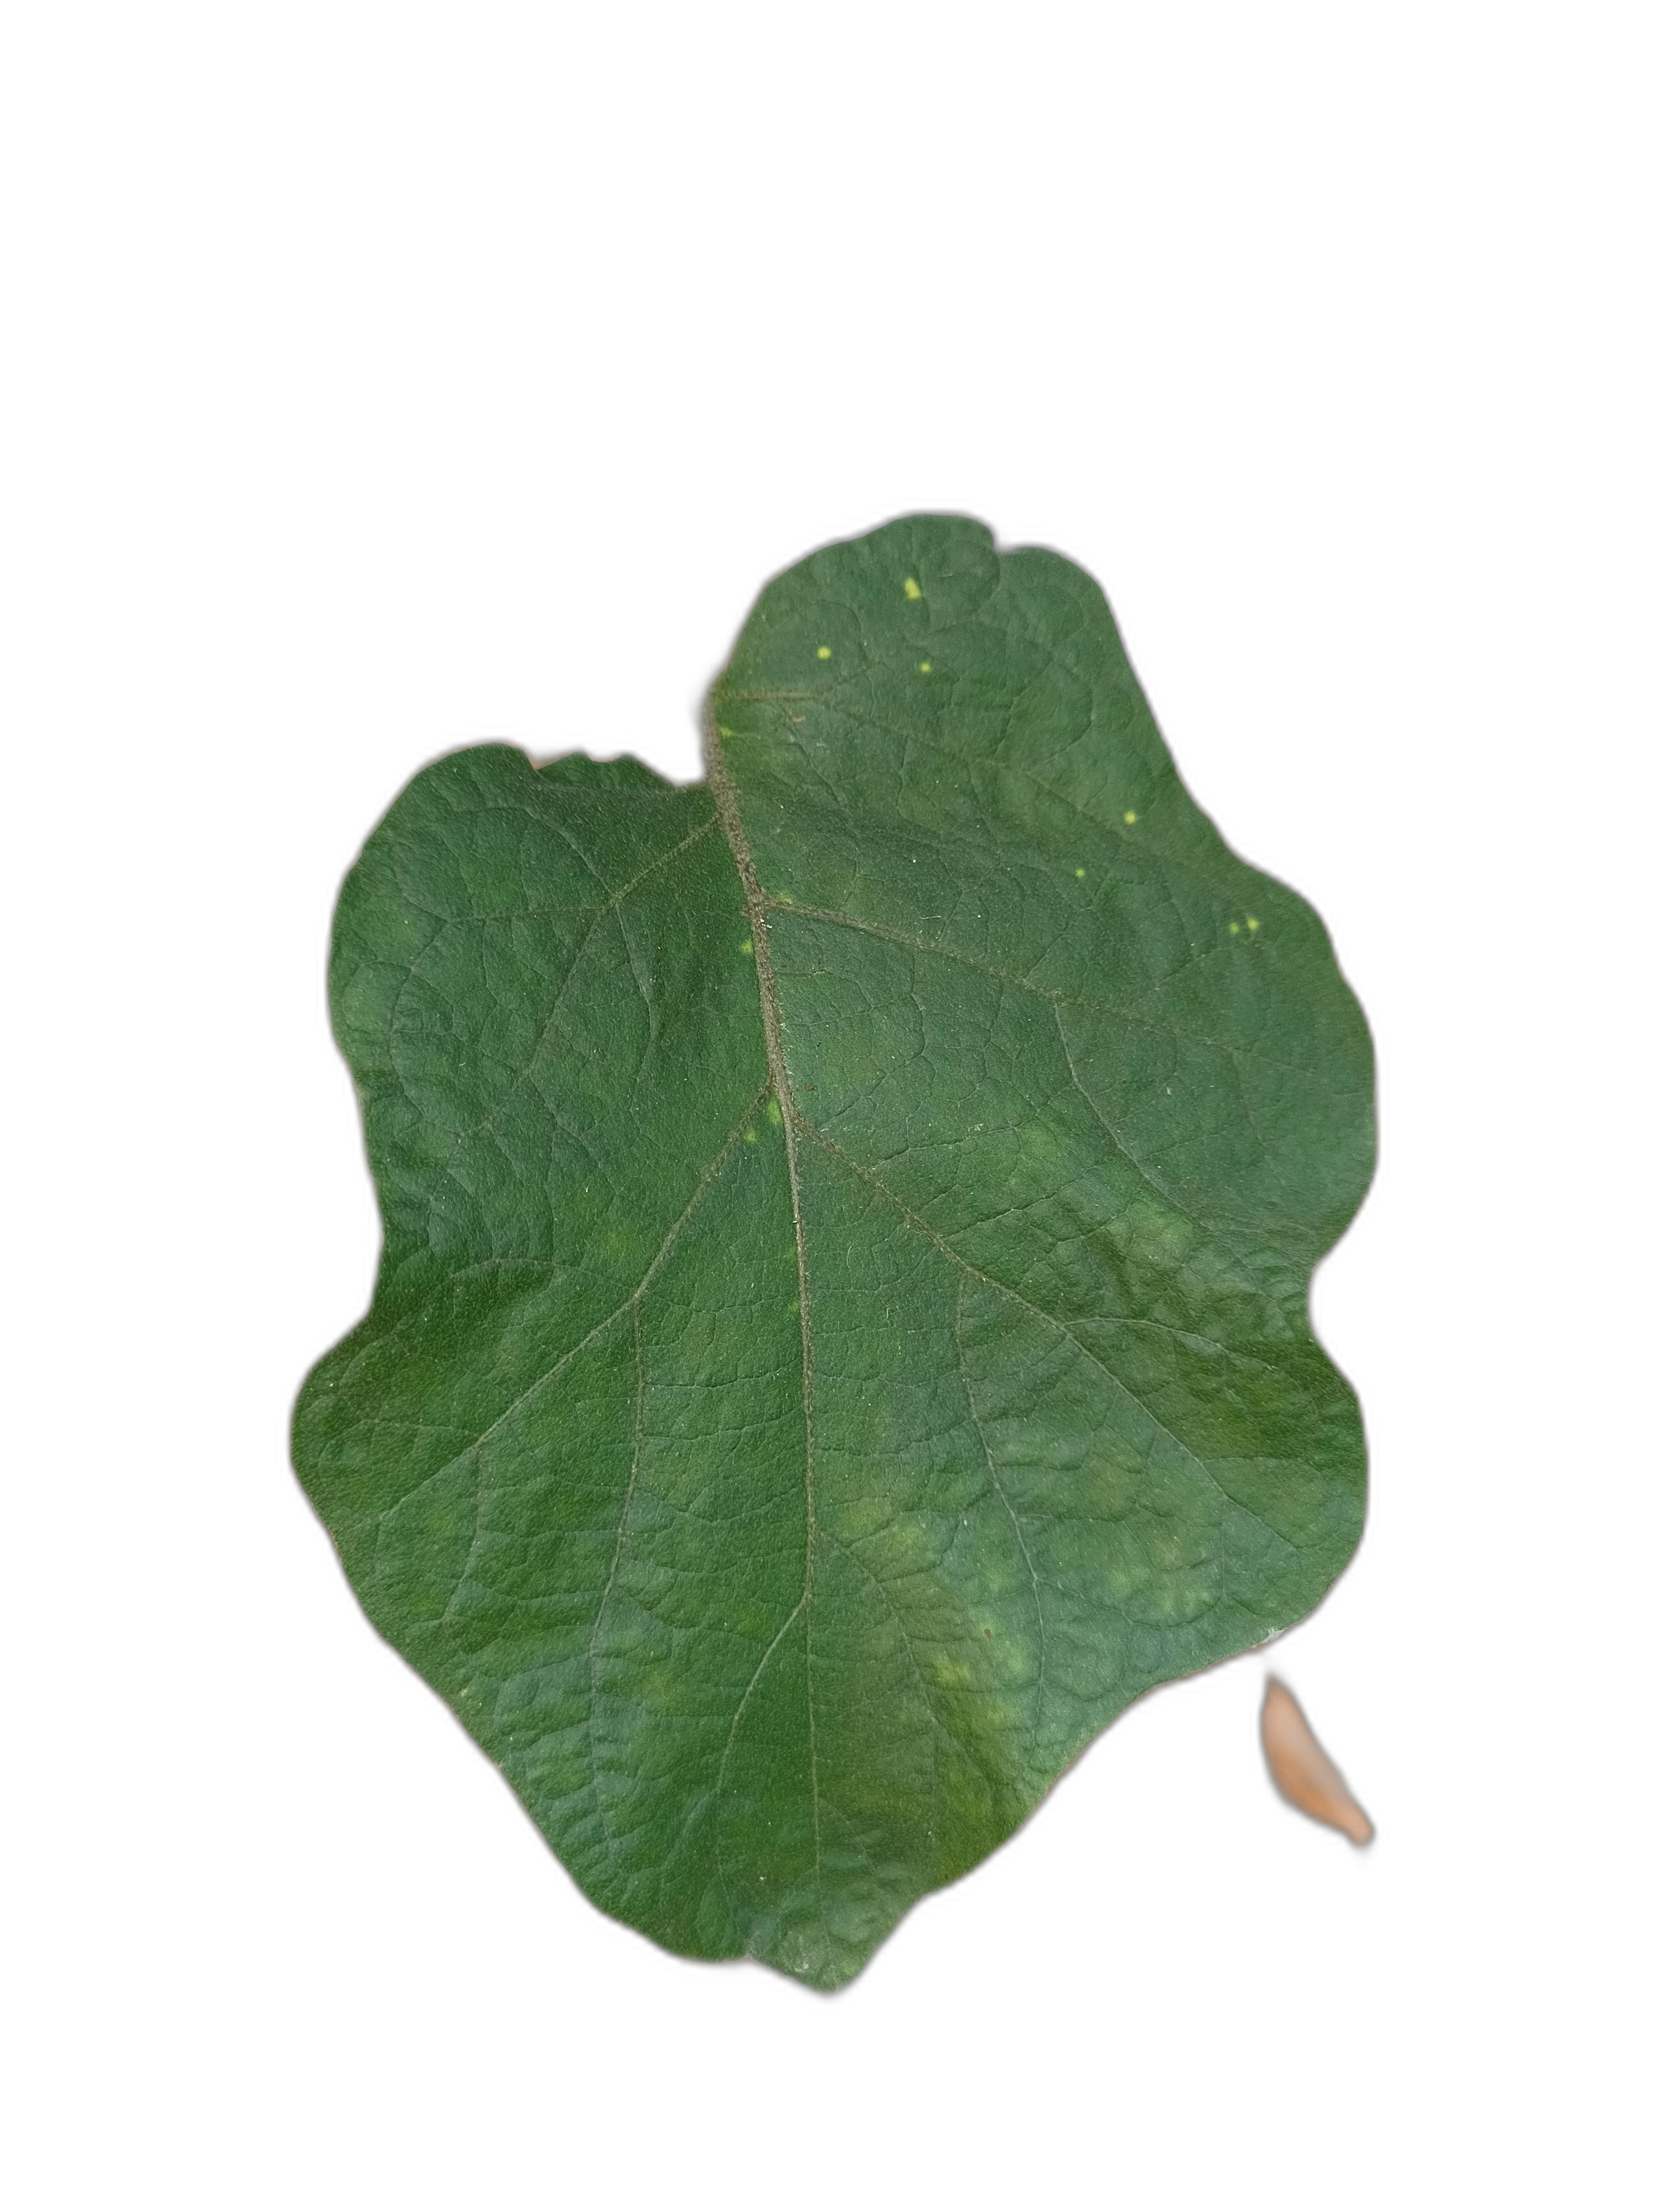
Label: Healthy Leaf